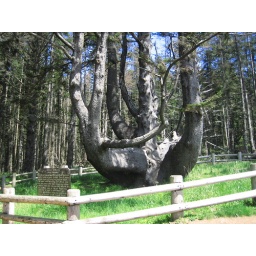
&amp;quot;Octopus&amp;quot; tree near lighthouse